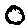
Label: 0